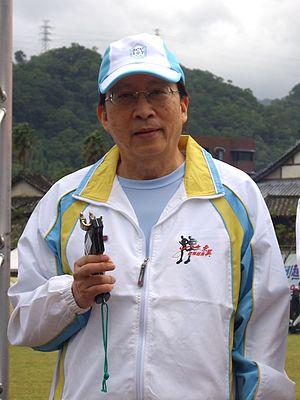
Liu Chao-shiuan, né le 10 mai 1943 à Liuyang en Chine, est un homme politique taïwanais. Président du Yuan exécutif du 20 mai 2008 au 10 septembre 2009, il succède à Chang Chun-hsiung.